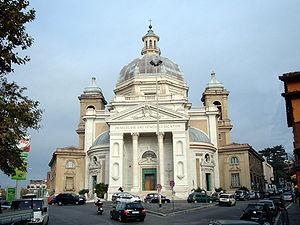
Le titre cardinalice de Gran Madre di Dio est institué le 5 février 1965 par le pape Paul VI dans la constitution apostolique Urbis.